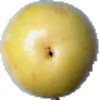
Label: maracuja